Tamalito

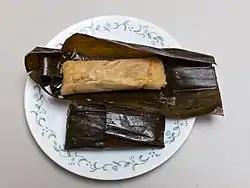
Tamalito in El Salvador

Tamalitos is prepared by using fresh corn "maiz", preferably harvested within the last day or two. The fresher the corn, the sweeter and softer the tamalito. Twenty whole ears worth of corn maiz will yield fifteen tamalitos.